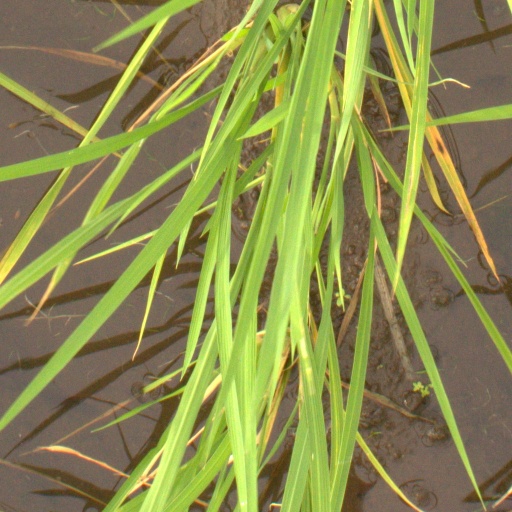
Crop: rice